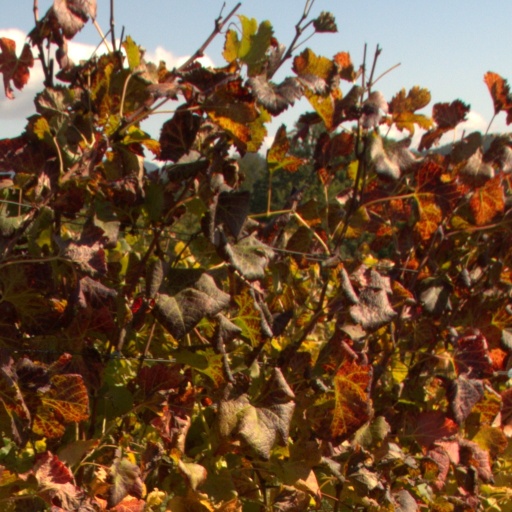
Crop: grape